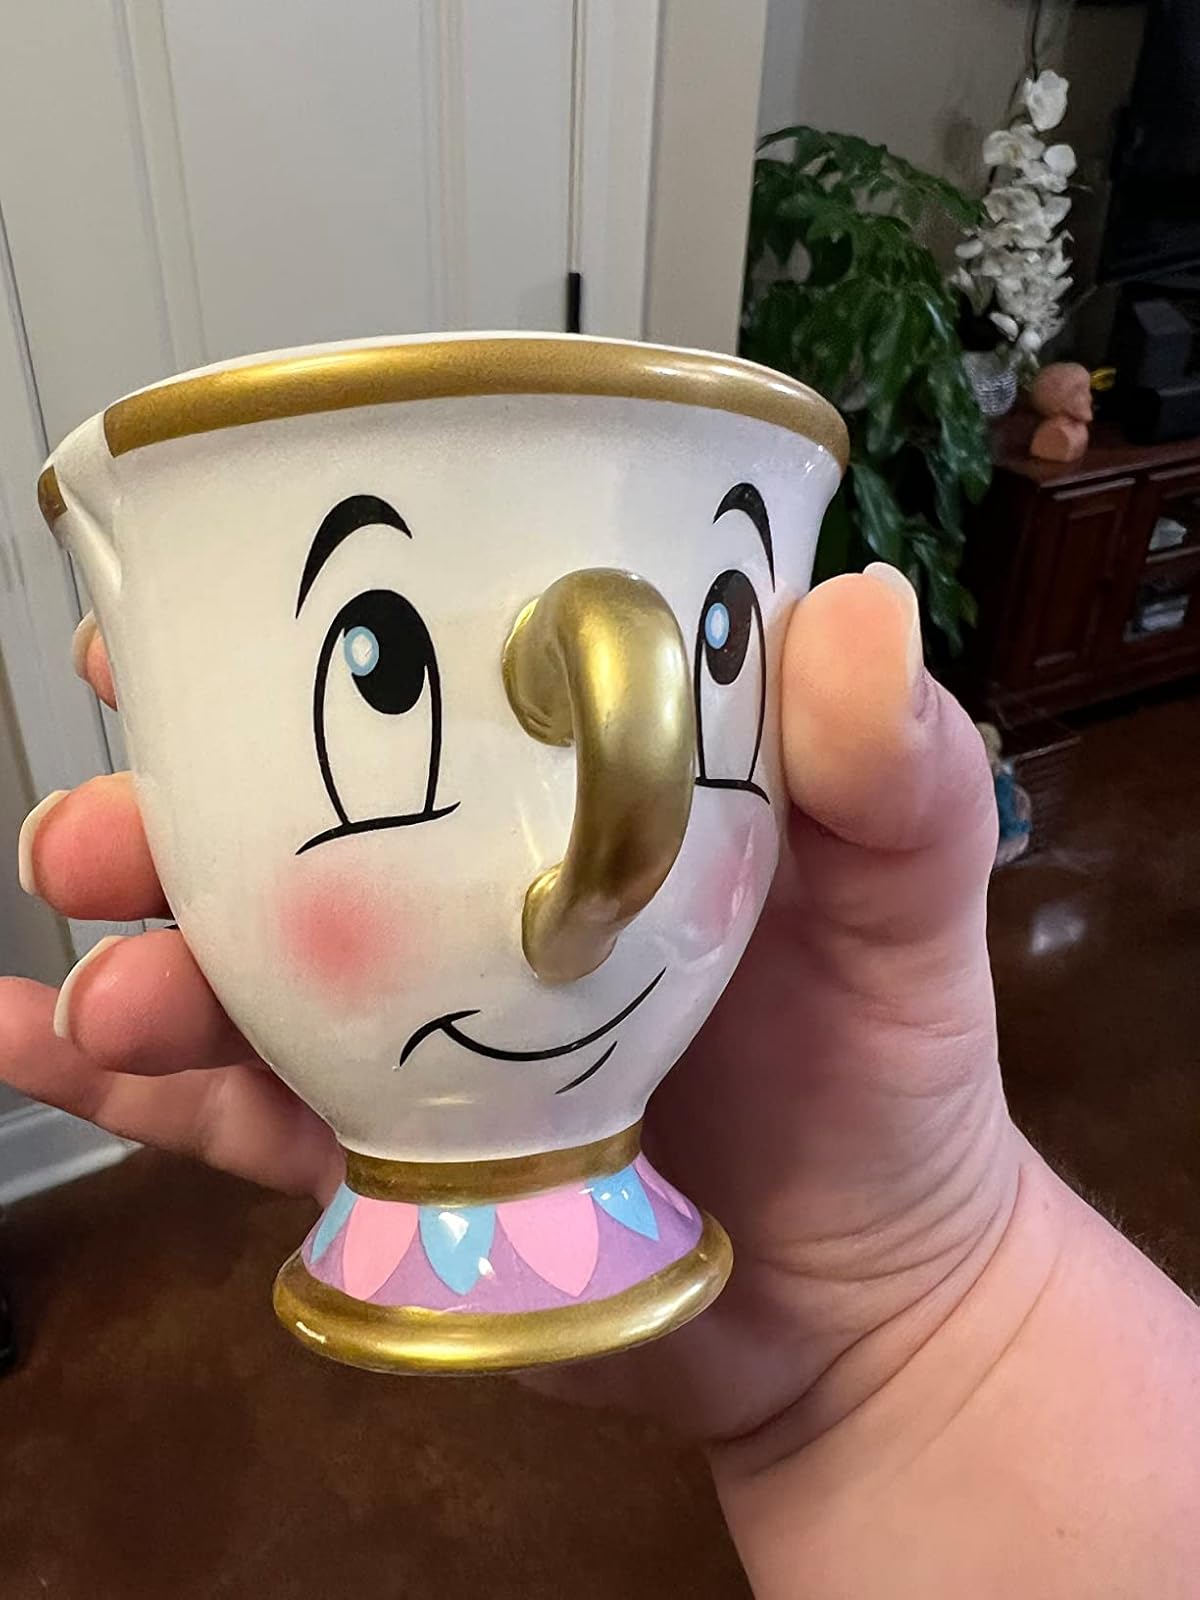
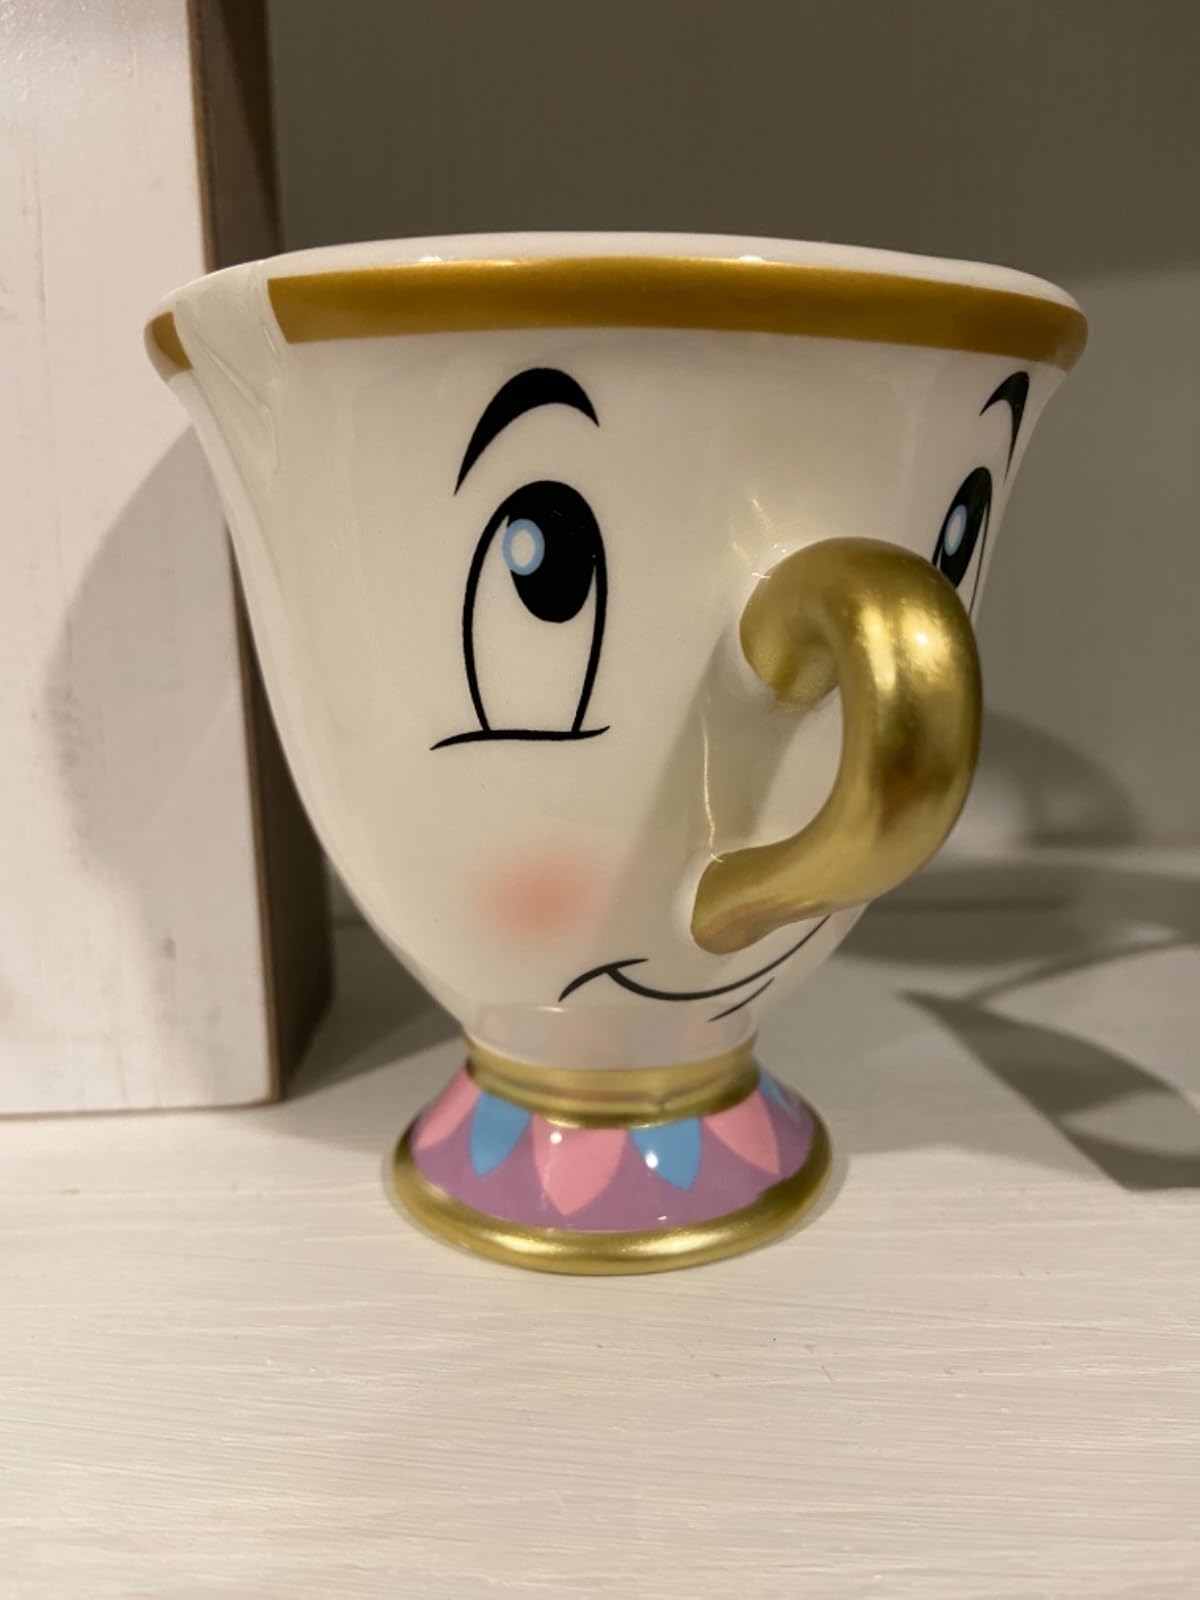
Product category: items_mug
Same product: yes